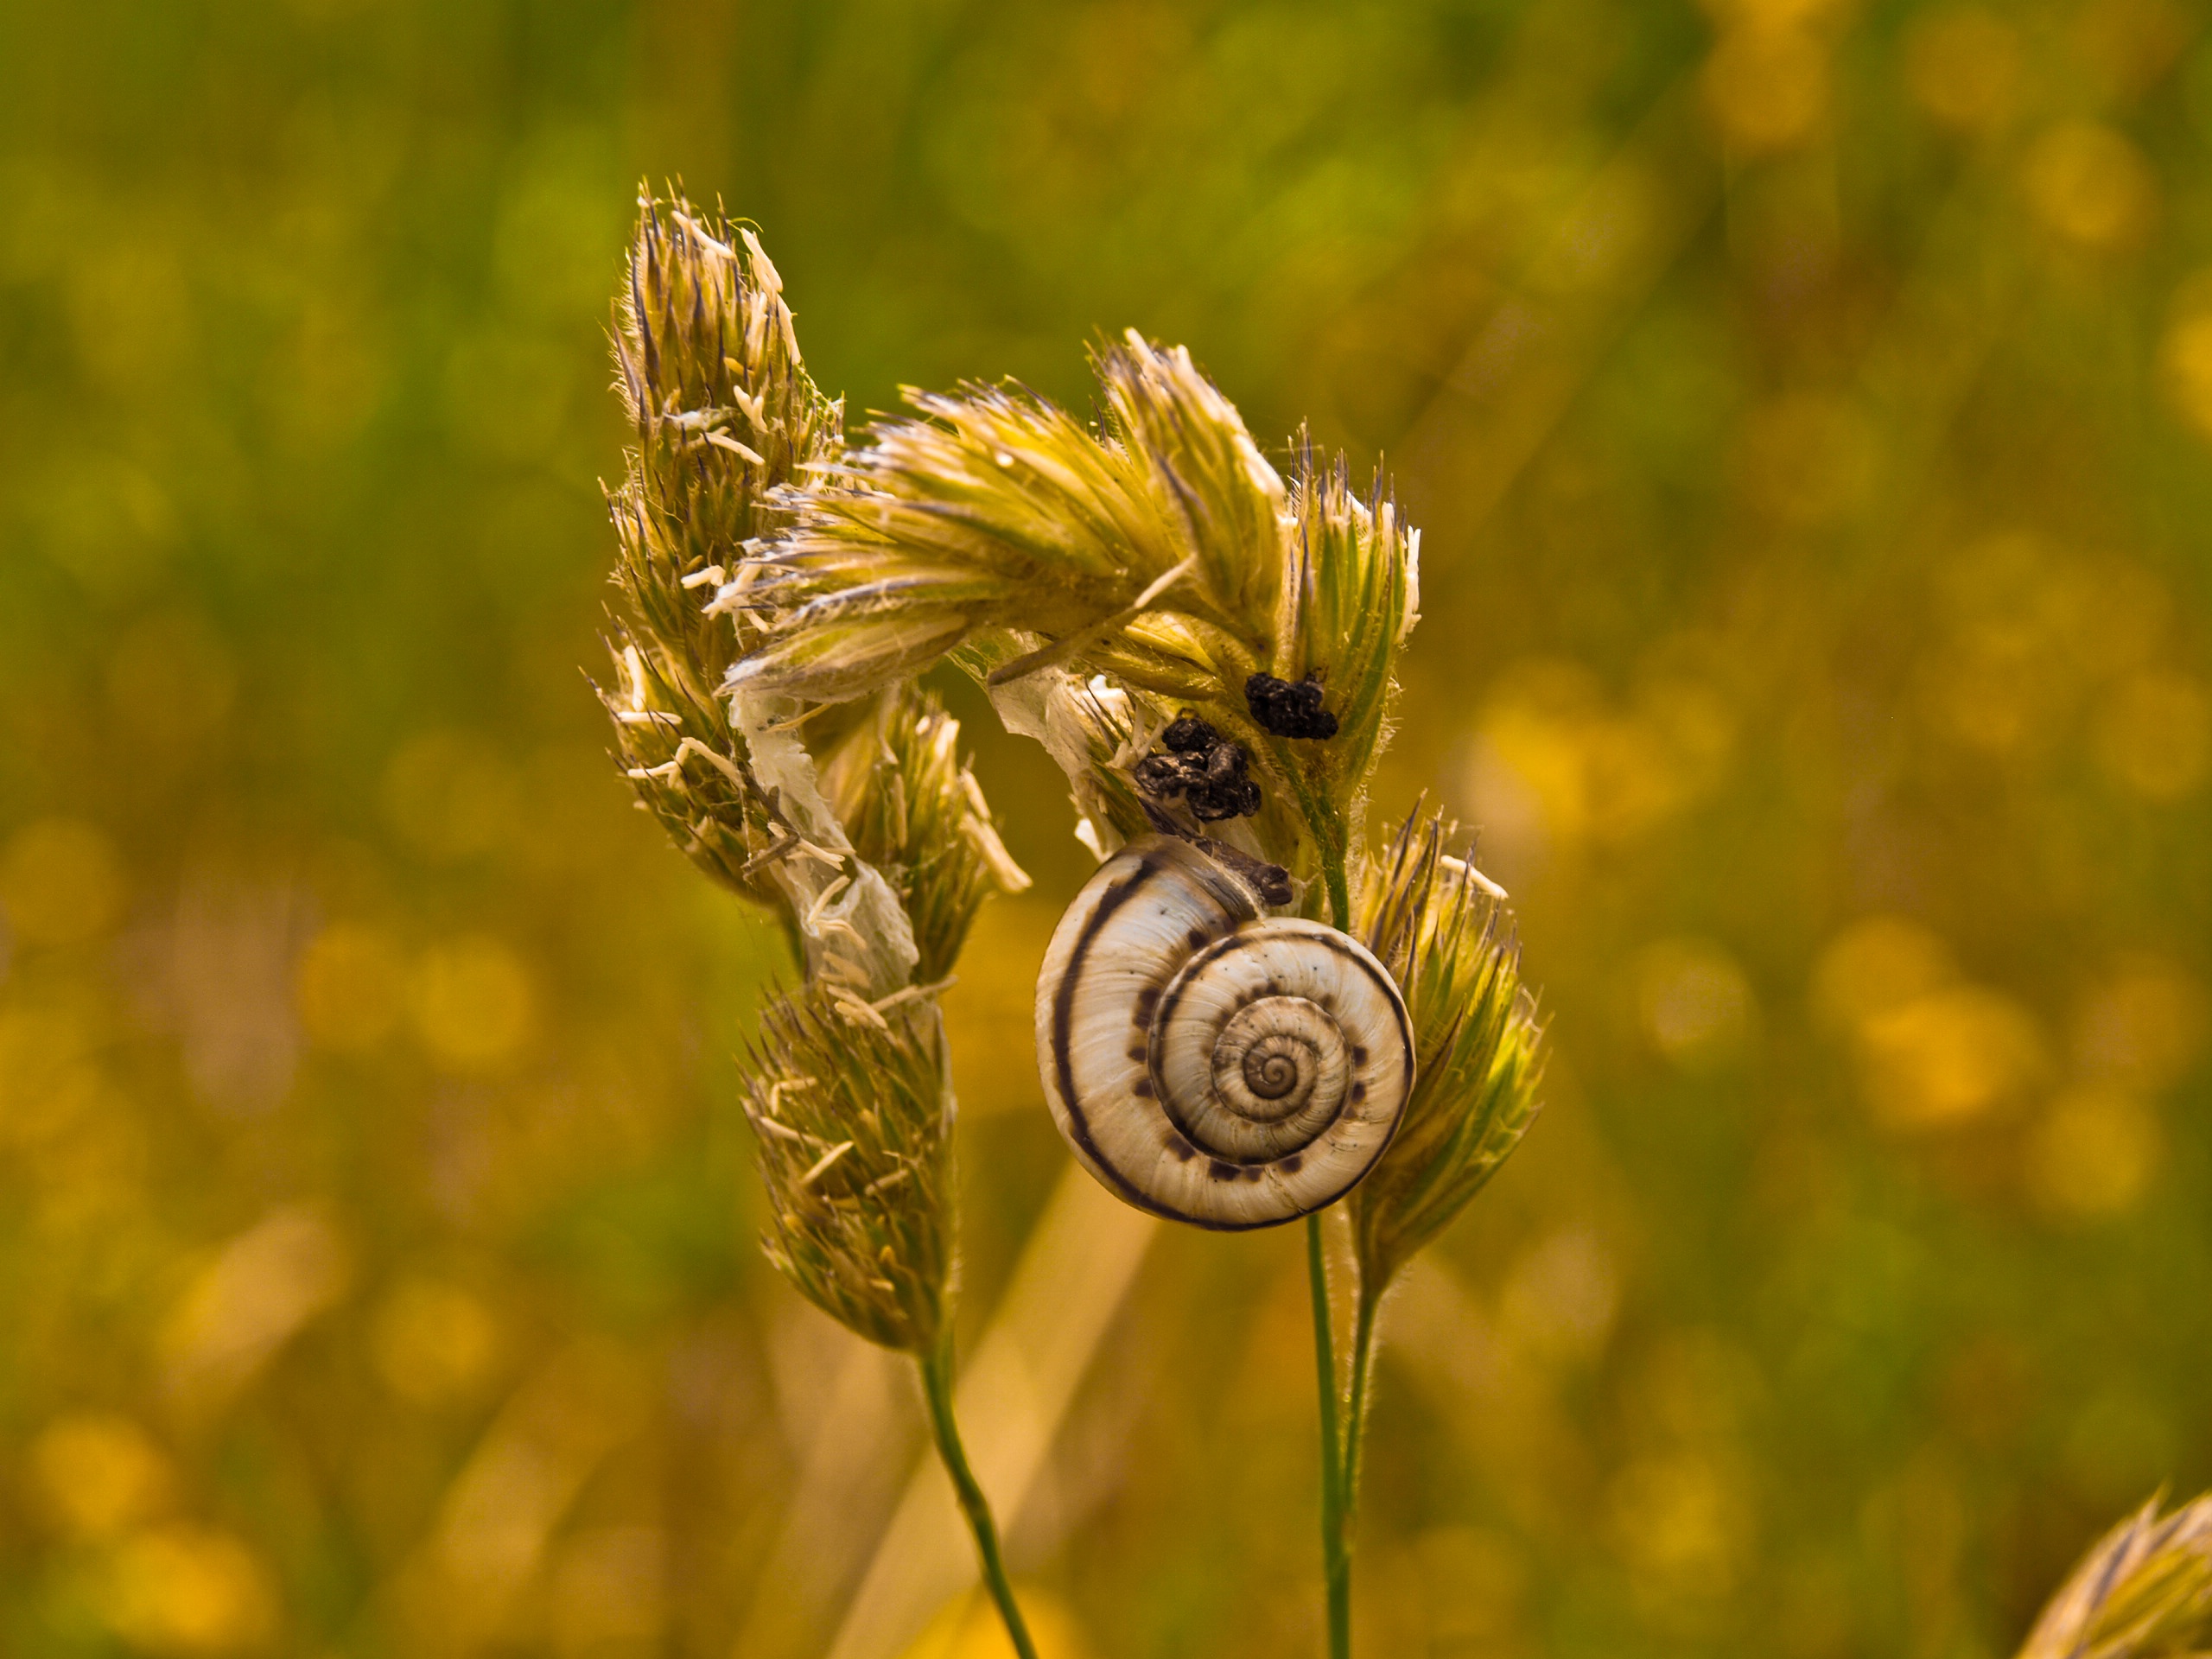
grass, plant, meadow, prairie, flower, pollen, green, produce, insect, yellow, flora, fauna, invertebrate, wildflower, close up, bee, macro photography, flowering plant, honey bee, land plant, membrane winged insect